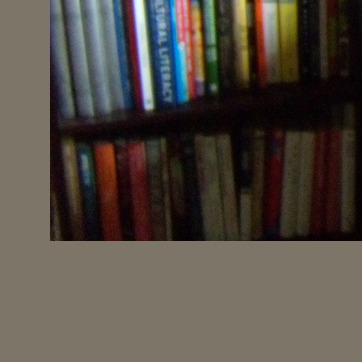
Material: paper